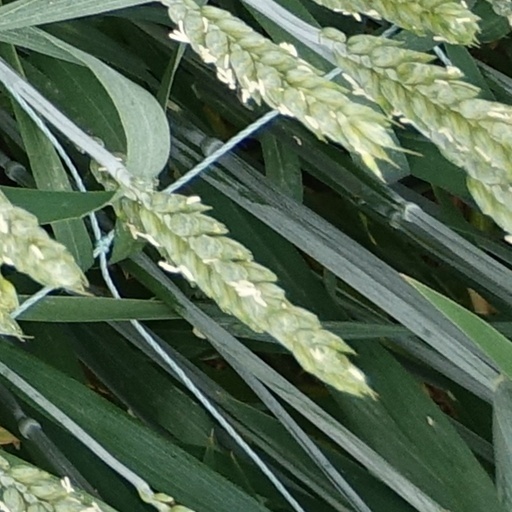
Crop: wheat